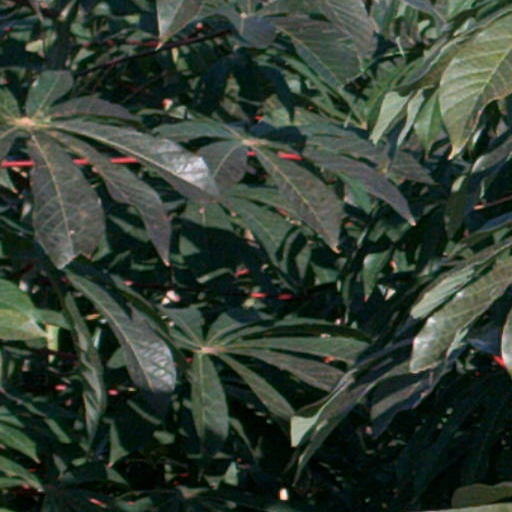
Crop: cassava